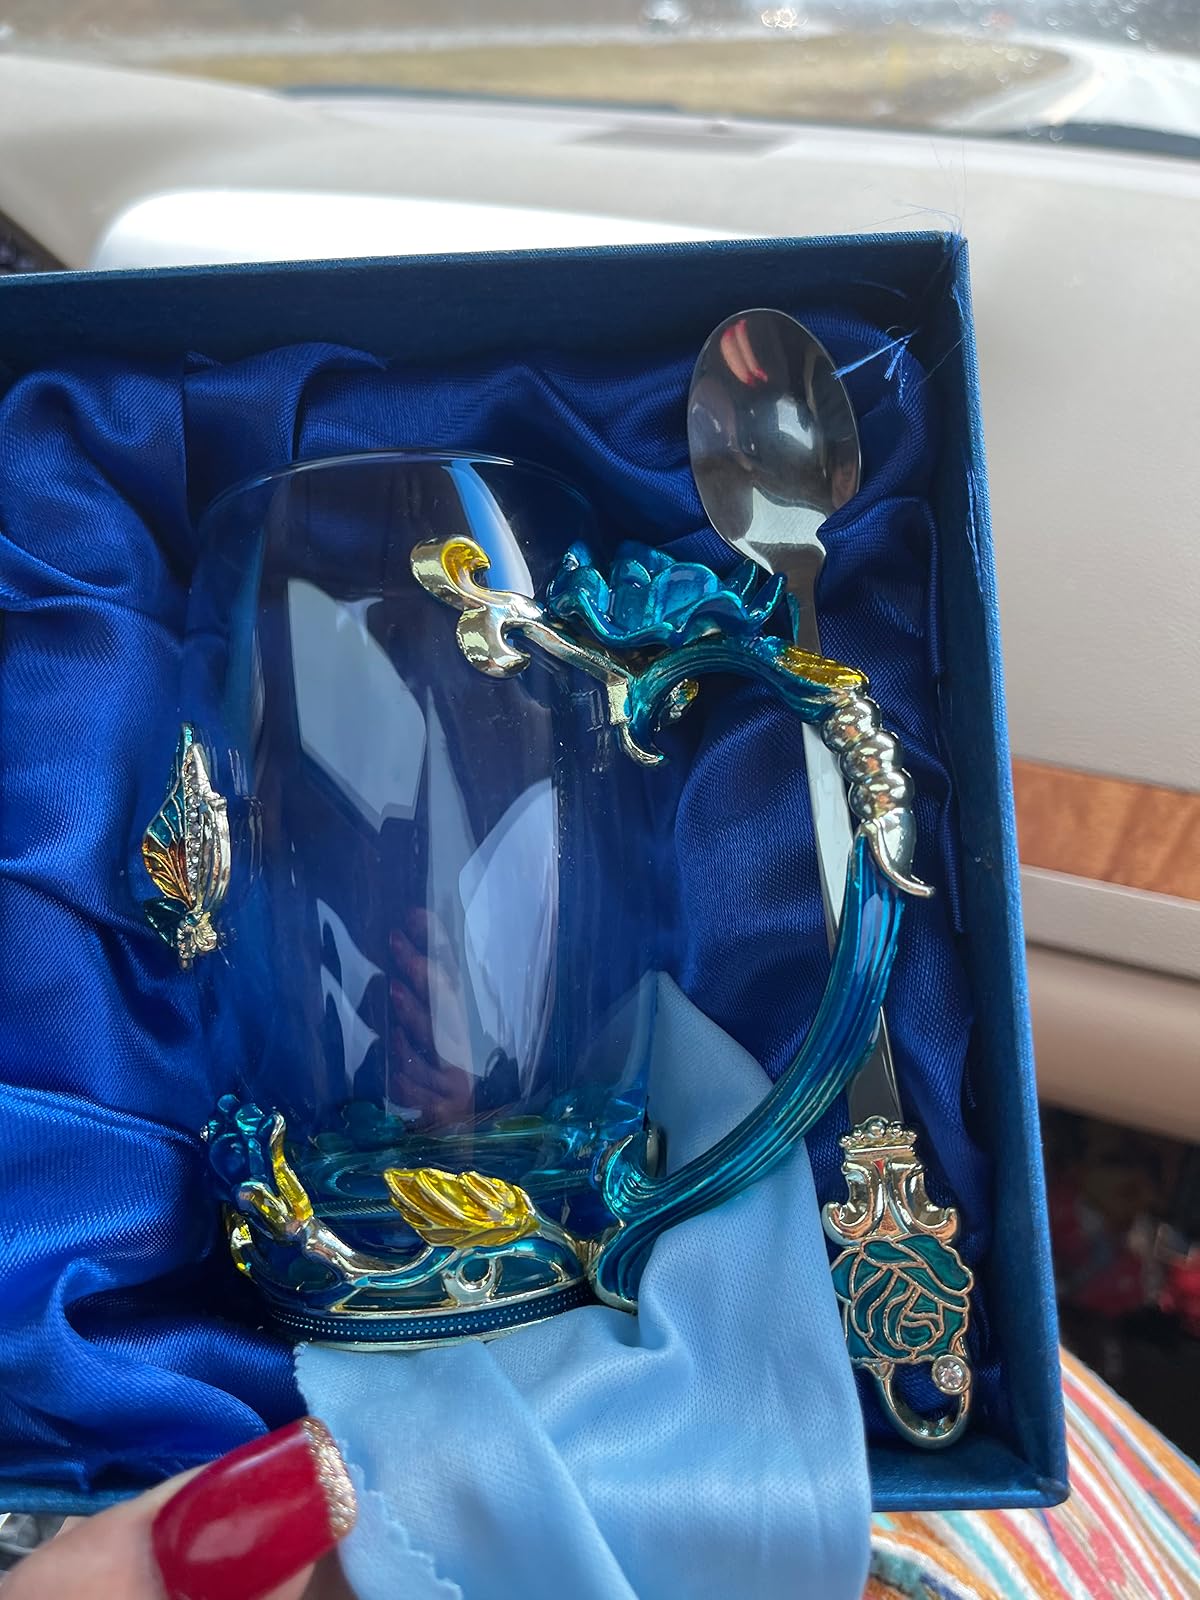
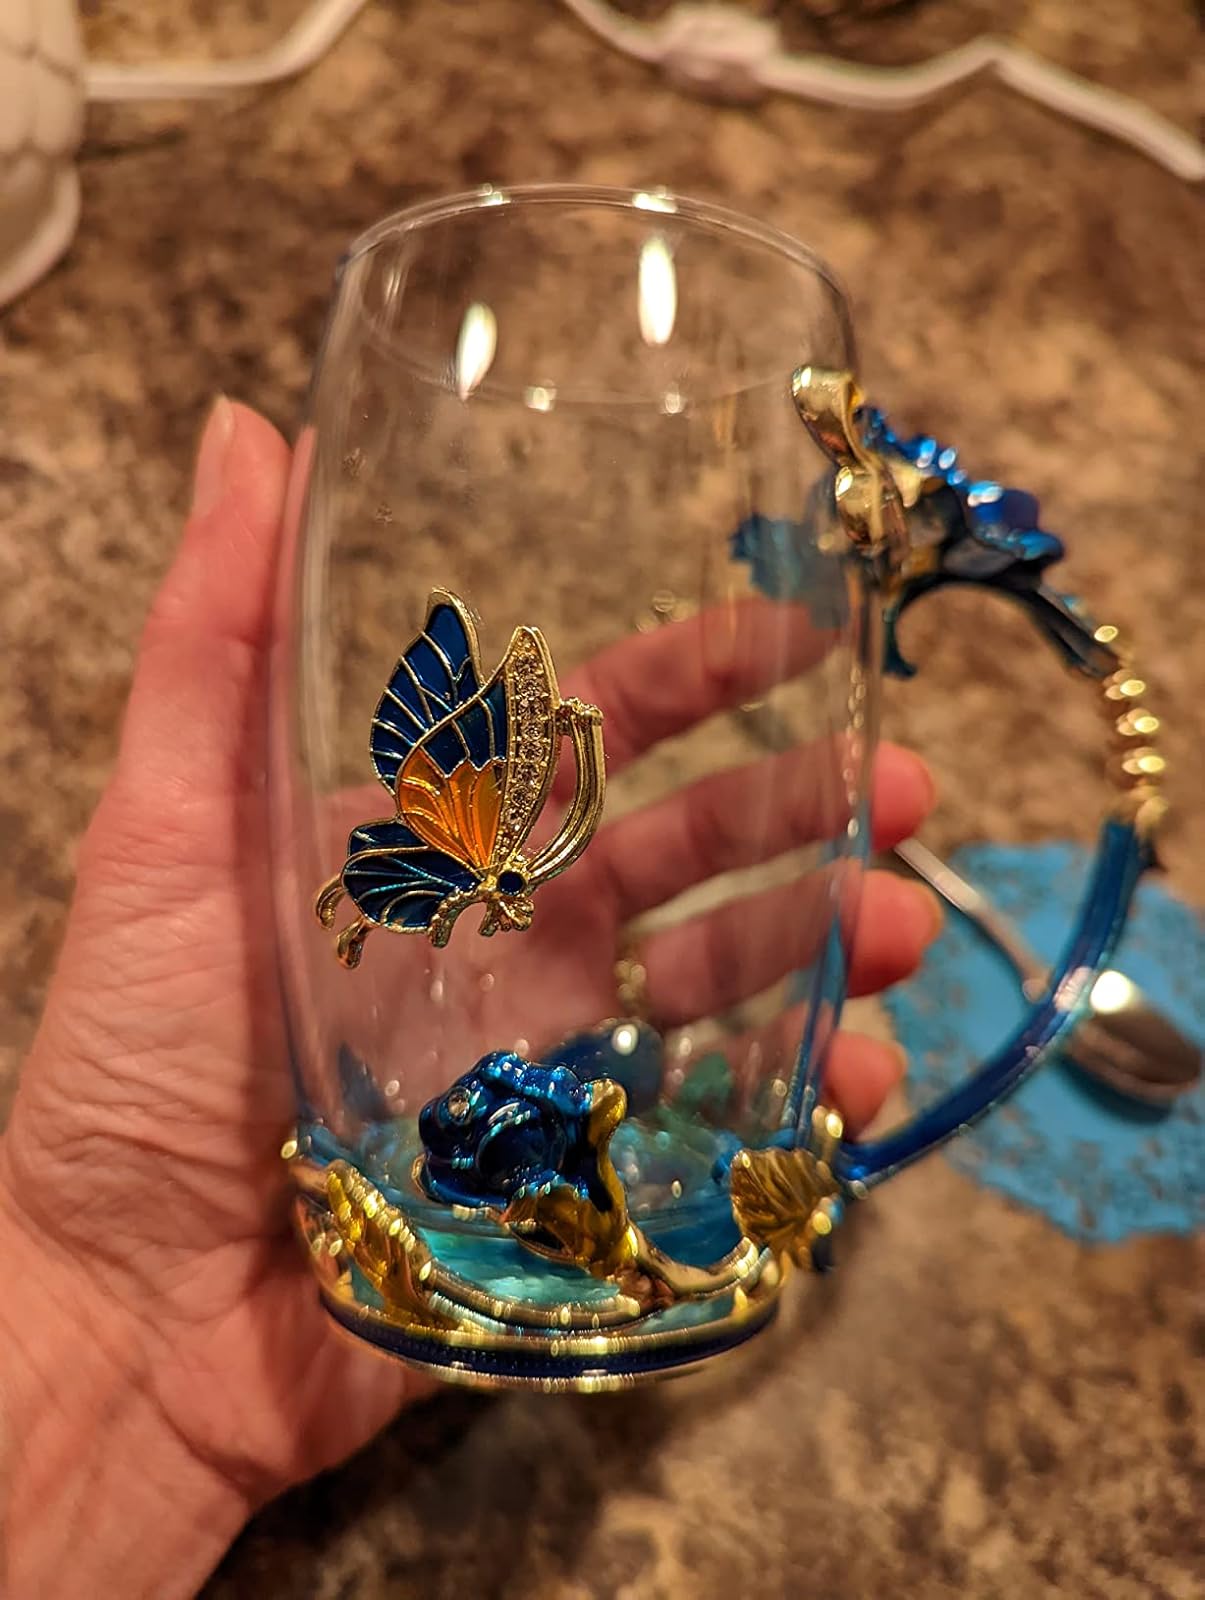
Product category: items_mug
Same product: yes